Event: Nepal Earthquake
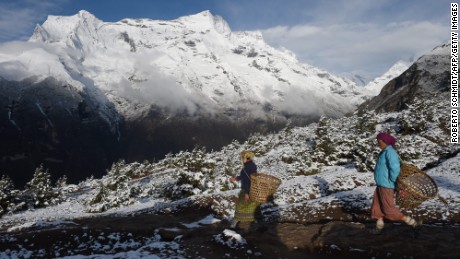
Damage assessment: no_damage